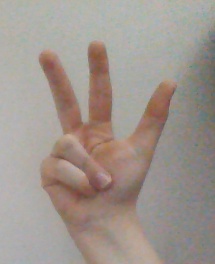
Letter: al